Tarsophlebiidae

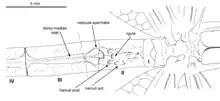
"Tarsophlebia eximia", Upper Jurassic, Solnhofen Plattenkalk, secondary genital apparatus of male specimen JME SOS 1720

The male secondary genitalia were of a unique primitive type, with a small sperm vesicle on sternite 3, two pairs of small plate-like hamuli on sternite 2, and a very short median ligula on sternite 2. Obviously, none of these structures is hypertrophied as sperm intromittent organ (functional penis). In each of the three suborders of Recent odonates, a different part of this apparatus is enlarged and developed as intromittent organ and device for removal of foreign sperm (sperm competition): in Zygoptera it is the ligula, a median process of sternite 2; in Epiophlebiidae it is the lateral pair of posterior hamuli on segment 2; and in Anisoptera it is the unpaired sperm vesicle on the anterior part of sternite 3. The structure of the apparatus in Tarsophlebiidae is suggestive of an intermediate state between protodonates and modern odonates. An exceptionally well-preserved male specimen of "Namurotypus sippeli" showed that protodonate Meganisoptera completely lacked a secondary genital apparatus on abdominal segments 2 and 3 and still had primary genitalia on segment 9 that strongly resemble those of wingless silverfish, who do not copulate but deposit external spermatophores. Only on the basis of such a mating behaviour is the evolution of the odonate secondary copulation conceivable at all. A first step probably was the attachment of a spermatophore to the basal sternites of the male abdomen instead of a deposition on substrate. The female now had to fetch the spermatophore from the male venter. This created an adaptive pressure to create storage structures for the spermatophore and attachment structures for the female genitalia. Tarsophlebiidae probably represent this state of evolution. The development of liquid sperm and intromittent organs for copulation apparently evolved three times in parallel in the three extant suborders.